Ferguson landslide

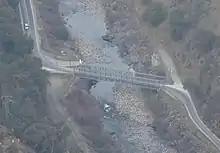
The downstream temporary bridge

Initially, two temporary bridges were built in August 2006. While this detour alleviated a significant portion of the economic impact to the area, vehicles over 28 feet could not use it. In June 2008, new temporary bridges which could accommodate longer vehicles were constructed. The detour via the bridges is one-way, controlled by traffic lights. At the height of the tourist season, this has sometimes resulted in significant delays. The temporary bridges access a road grade on the north side of the Merced River, which is a vestige of the Yosemite Valley Railroad.